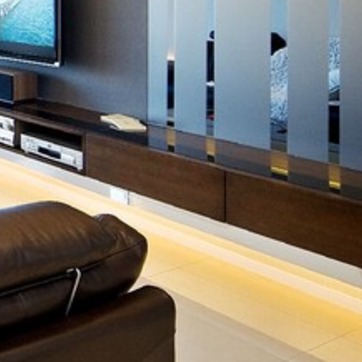
Material: wood